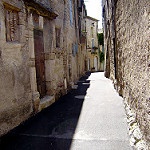
Scene: Outdoor